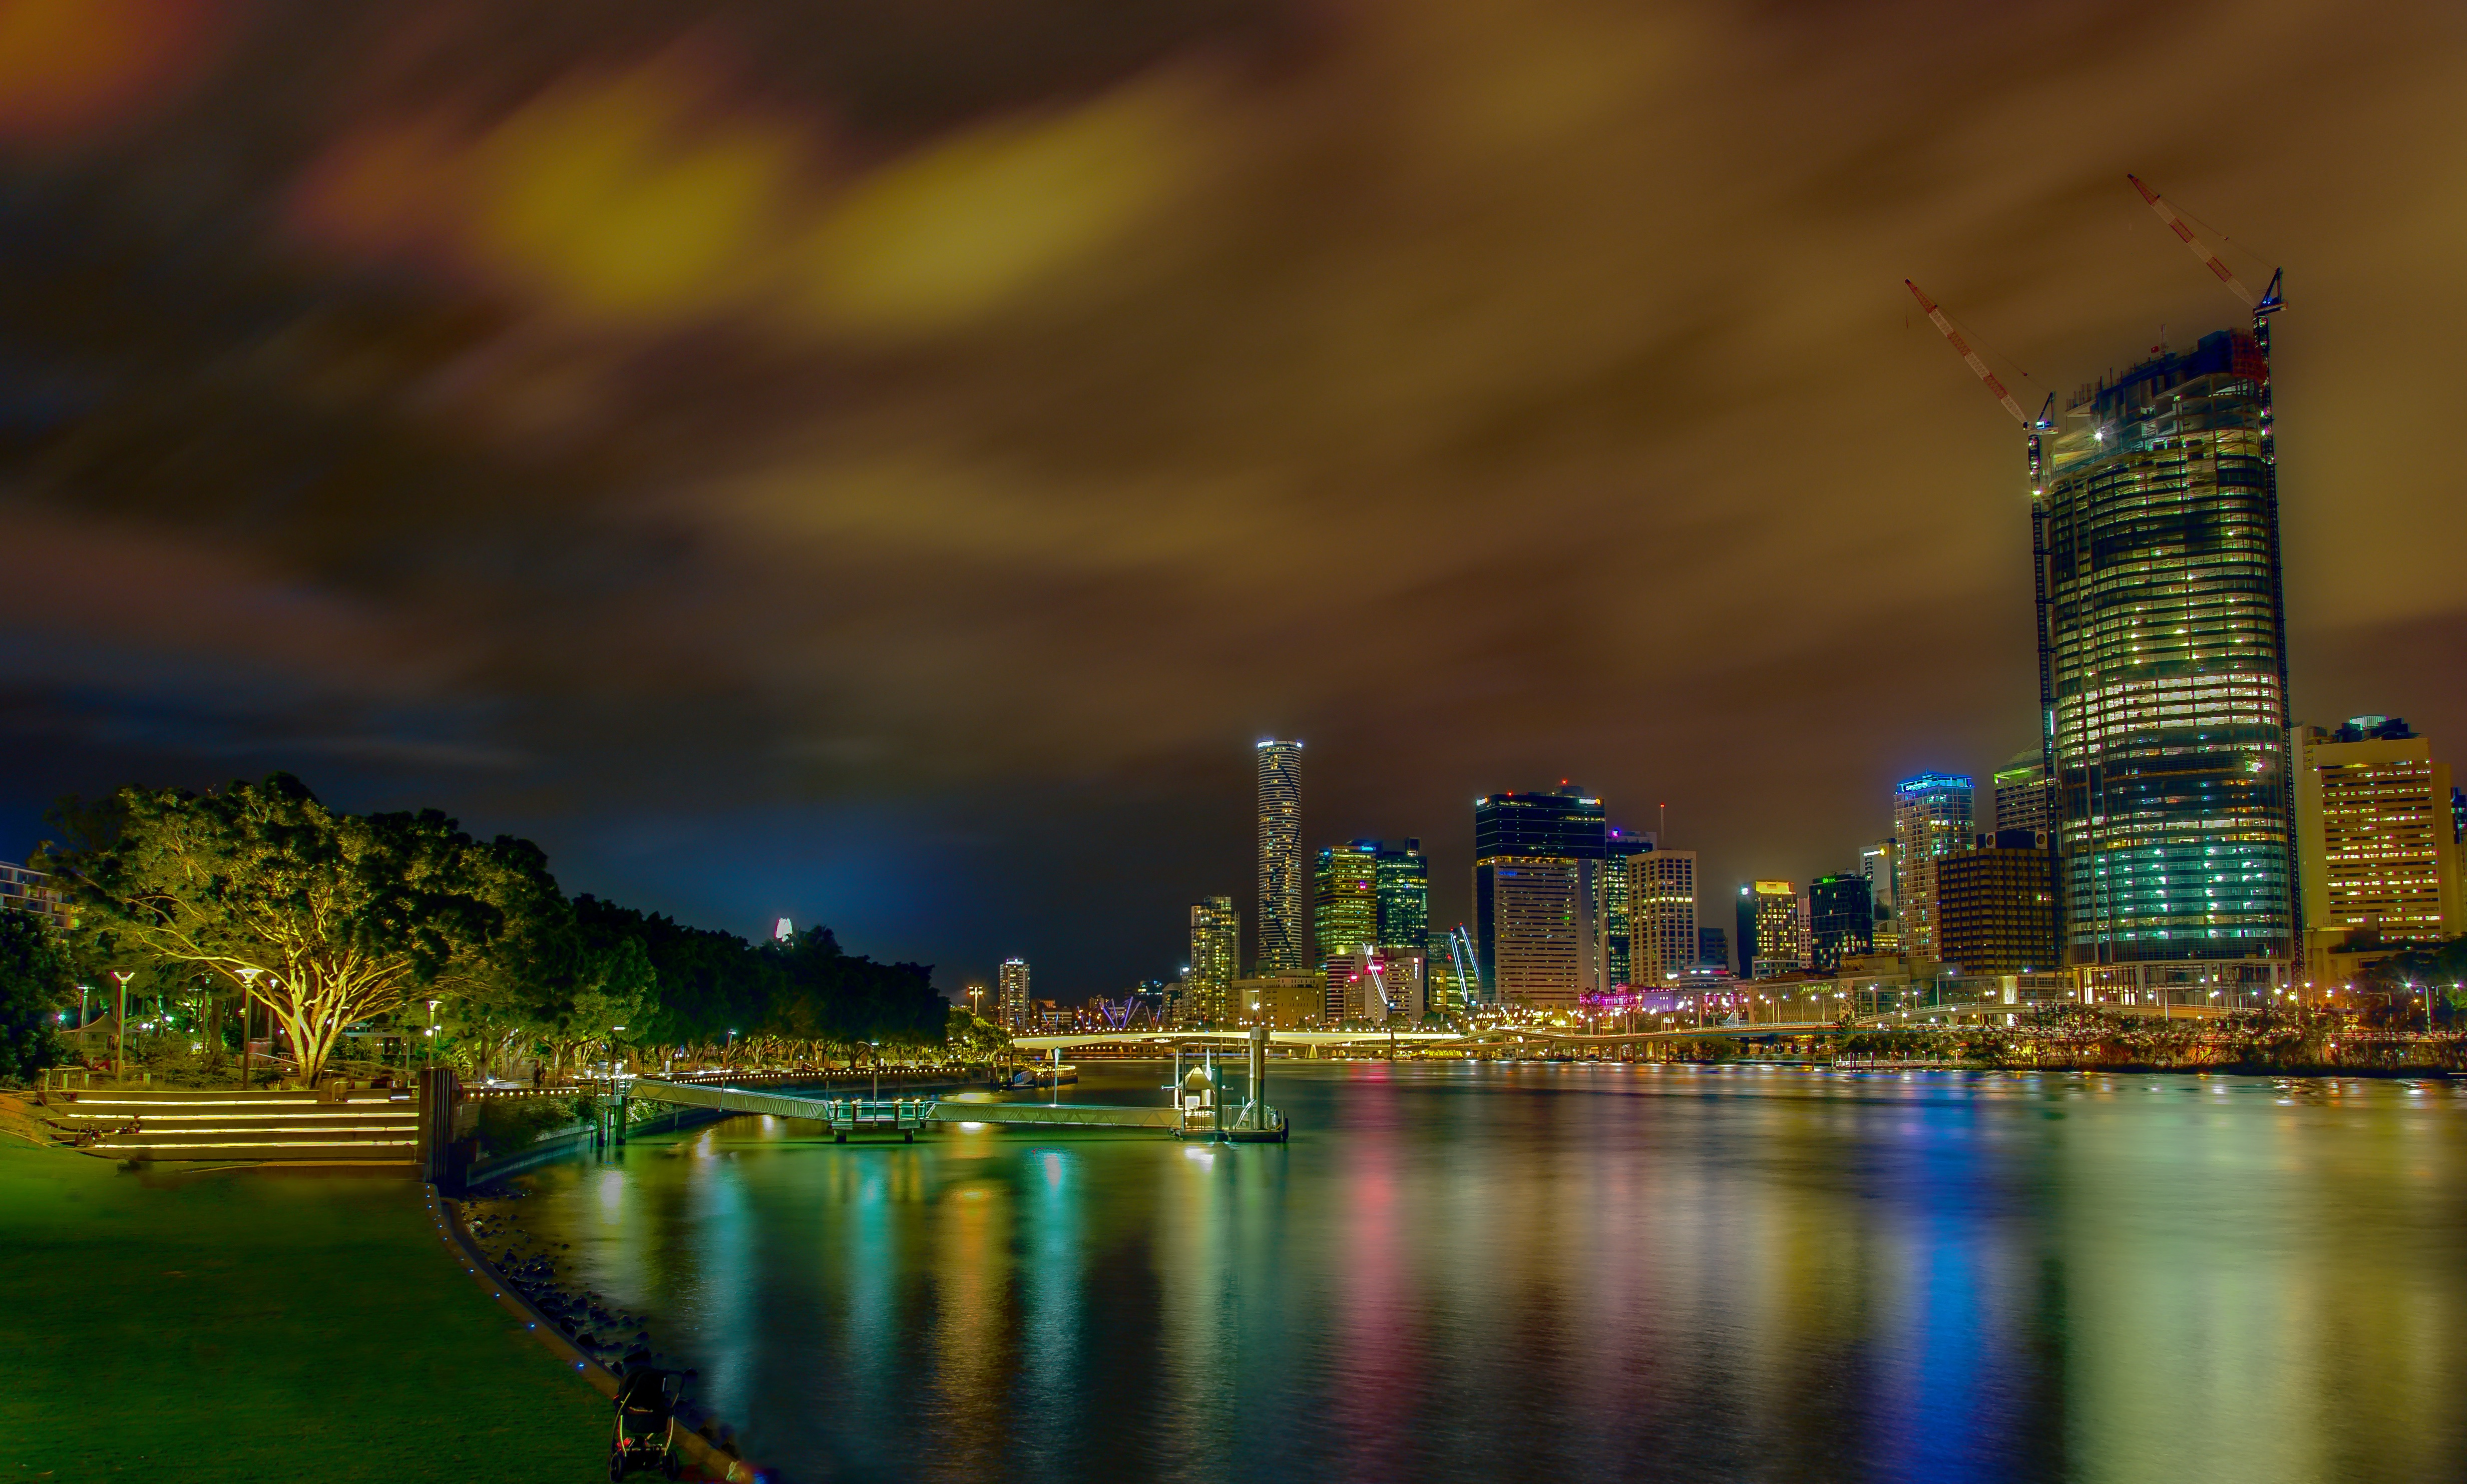
horizon, skyline, night, morning, city, skyscraper, cityscape, downtown, dusk, evening, reflection, landmark, metropolis, urban area, geographical feature, human settlement, metropolitan area